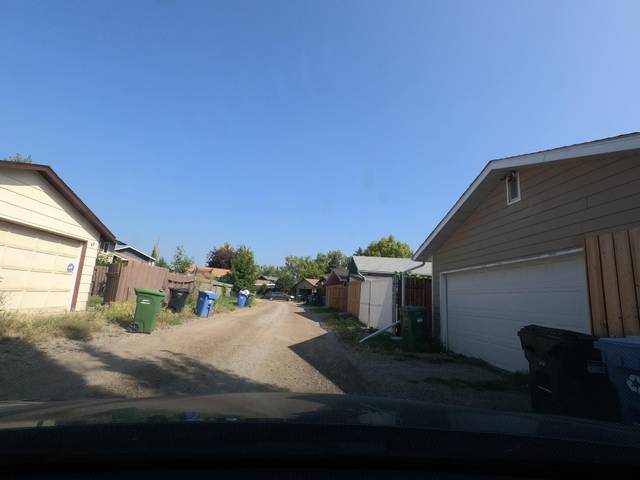
Region: Canada
Coordinates: 50.904, -114.041